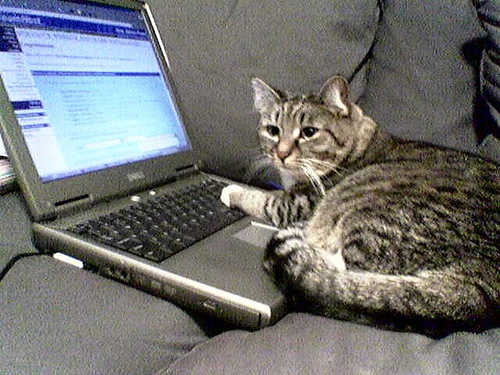
A curious at rests it's paw on a laptop.
Grey spotted cat laying on couch using a laptop
A gray and black cat is next to a laptop computer.
A cat sitting on a couch playing with a computer.
laptop open on the couch with cat halfway on it